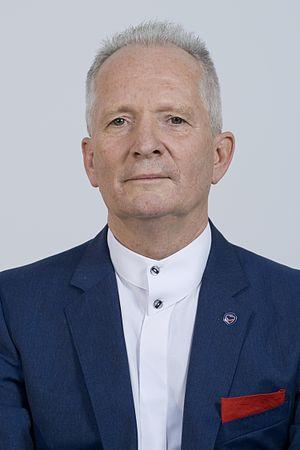
Les sénateurs de la VIIIe législature ont été élus lors des Élections sénatoriales polonaises de 2011 qui se sont tenues le 9 octobre 2011